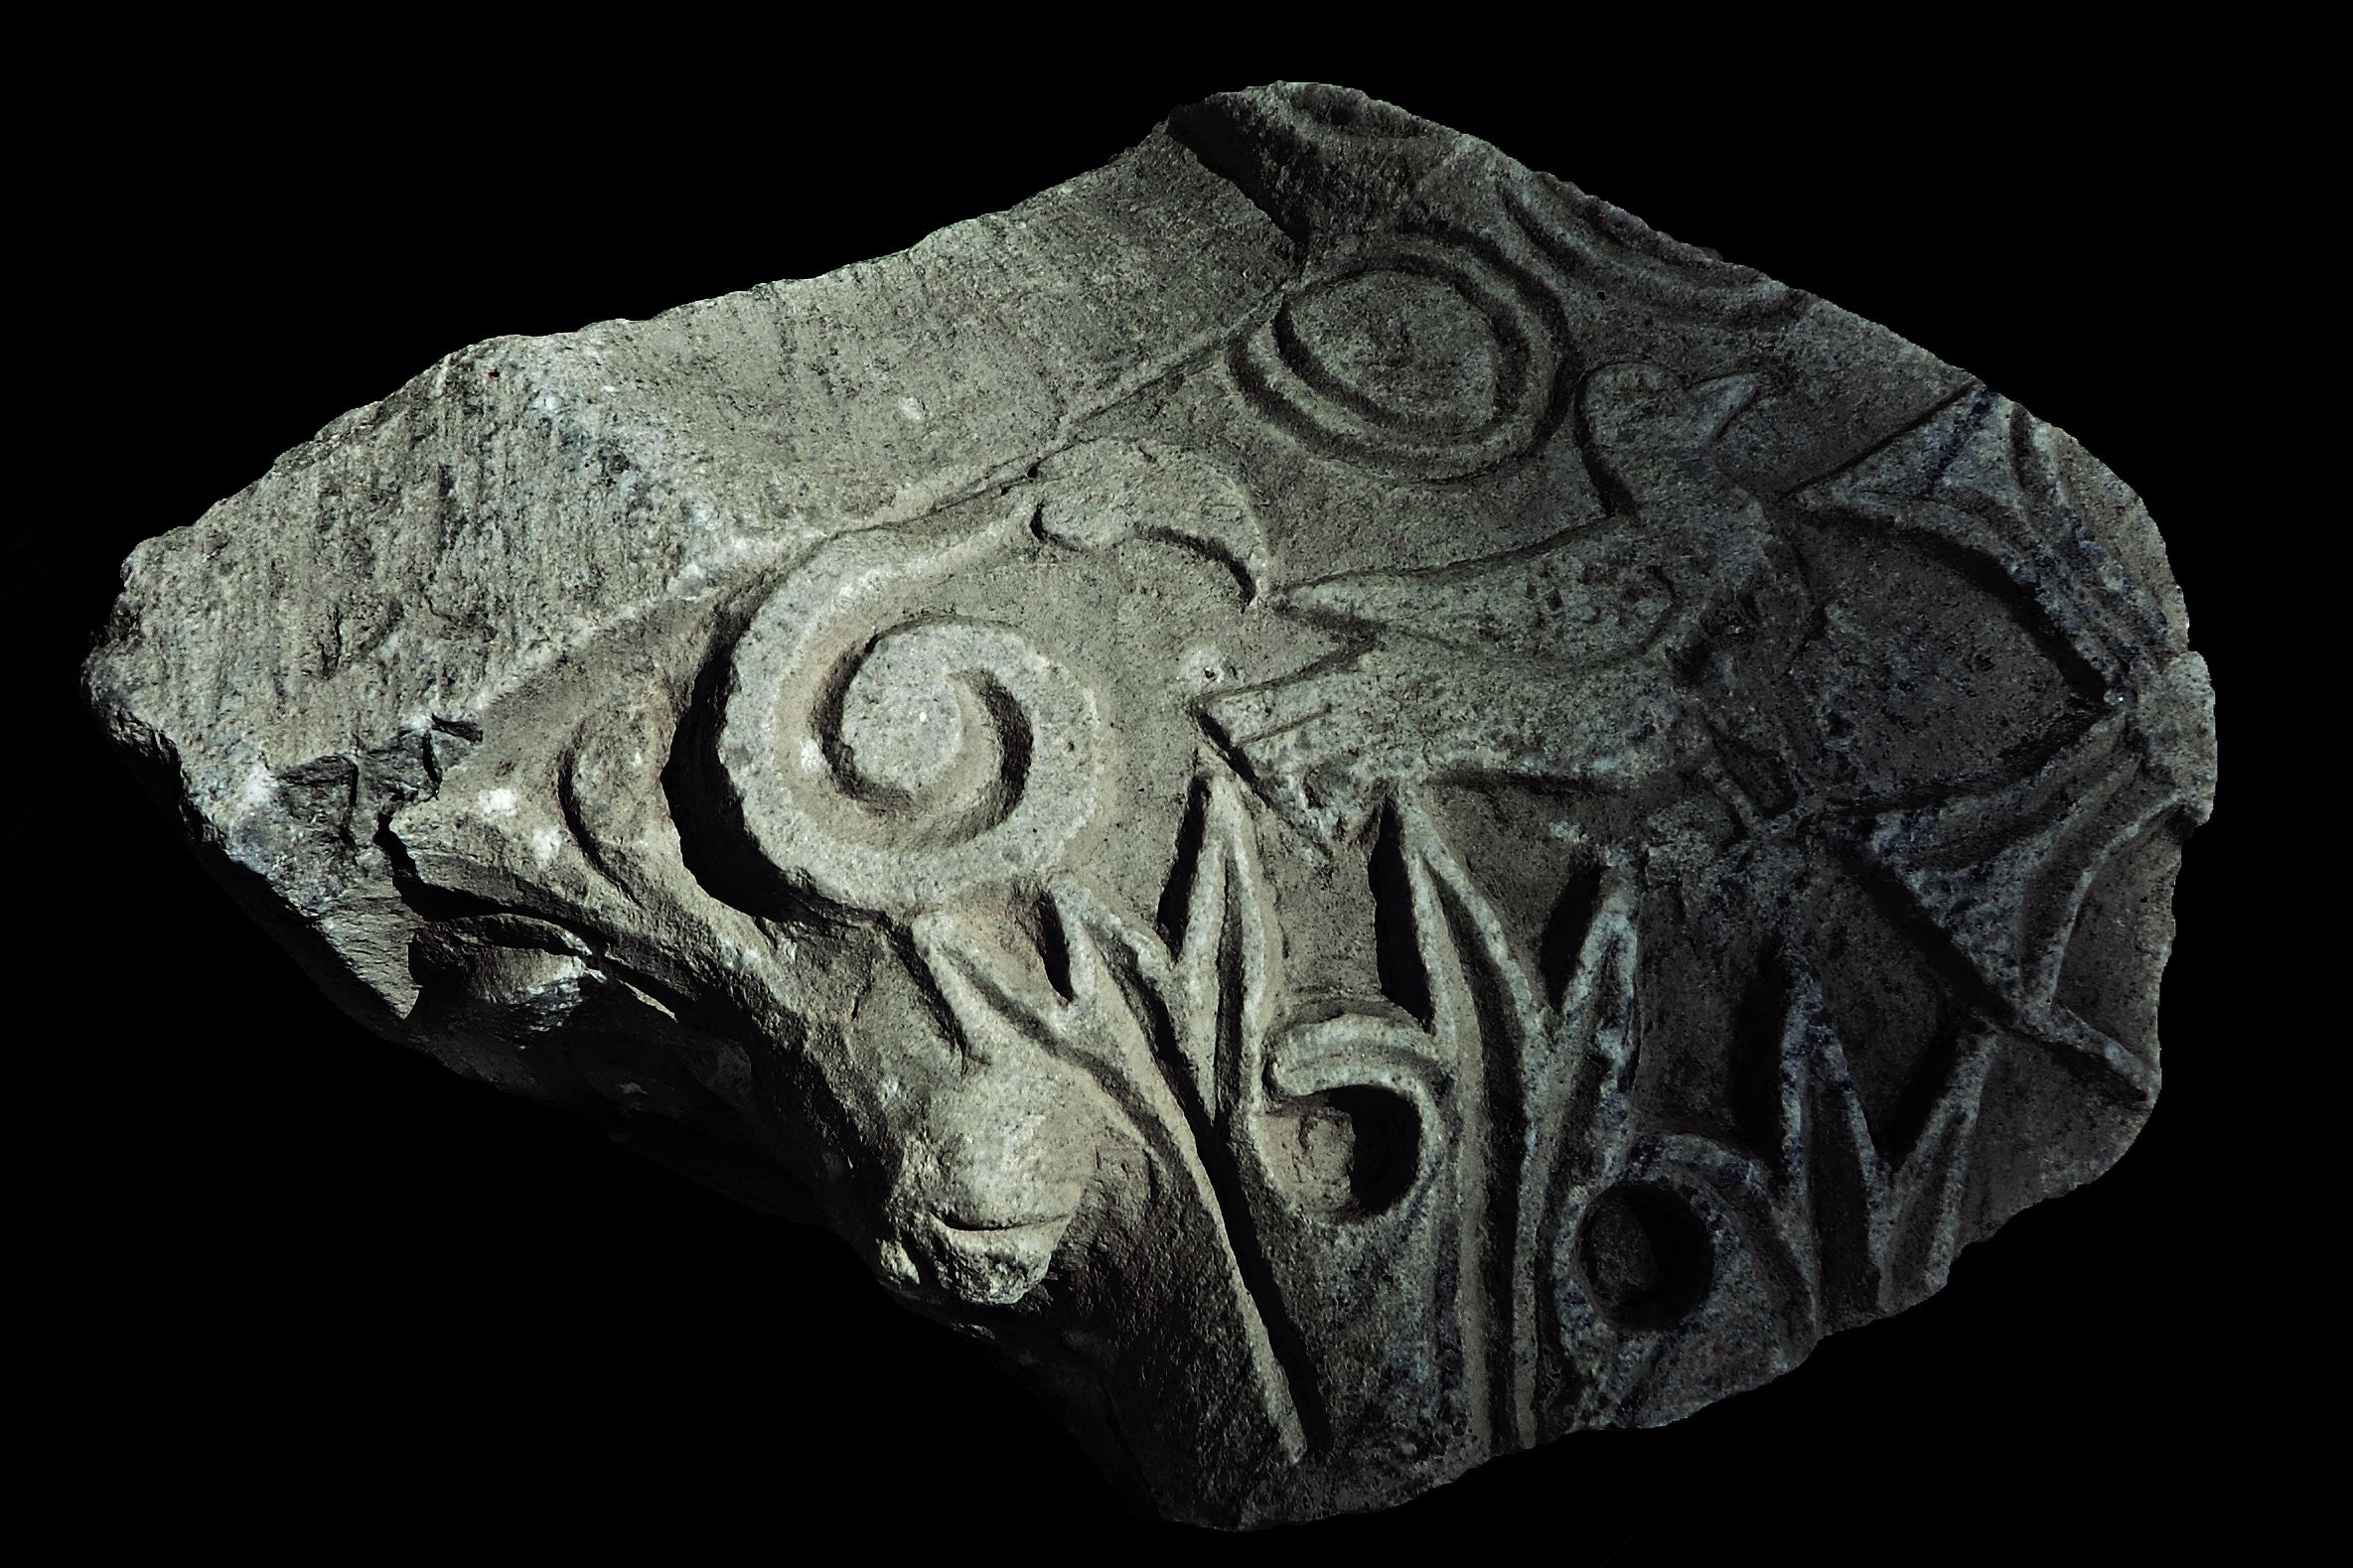
sea, rock, architecture, decoration, greek, museum, church, cross, black, decor, leaves, sculpture, capital, empire, art, archaeology, marea, roman, orthodox, eastern, basilica, carving, e, istria, romania, byzantine, biserica, arhitectura, orthodoxy, cruce, capitel, byzantium, bizantin, lapidarium, muzeul, minor, neagra, dobrogea, scythia, pontus, constanta, pontos, cetate, histria, cetatea, bizant, istros, arheologic, dobruja, muzeal, euxinus, situl, euxinos, lmictisa02681, bazilica, frunze, bishopric, acanthus, zoomorphic, episcopala, acant, zoomorf